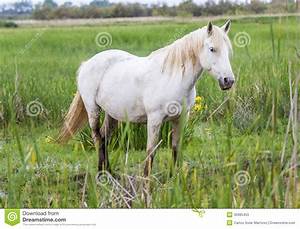
Label: horse